Peruvian art

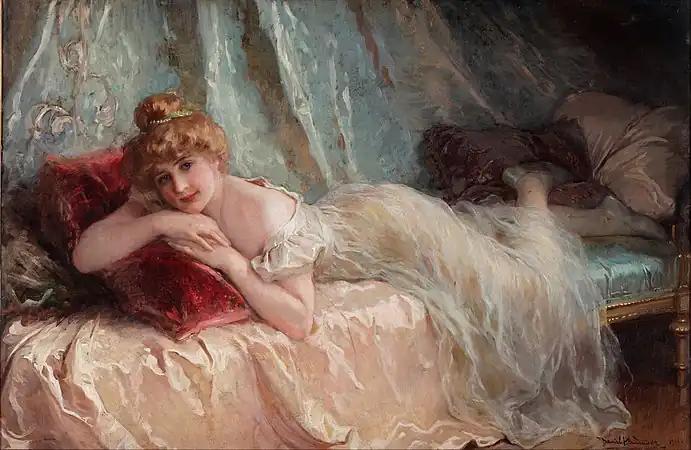
"Idle Woman" ("Perezosa") by Daniel Hernández Morillo

In the 19th century, French neoclassic and romantic currents es in L. Montero, Ignacio Merino, Daniel Hernández Morillo and Francisco Masias.